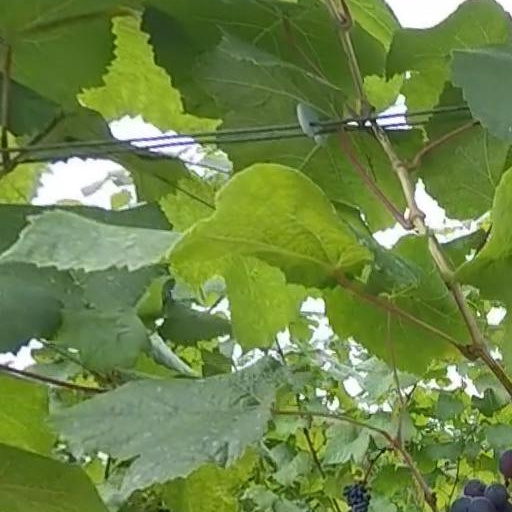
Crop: grape